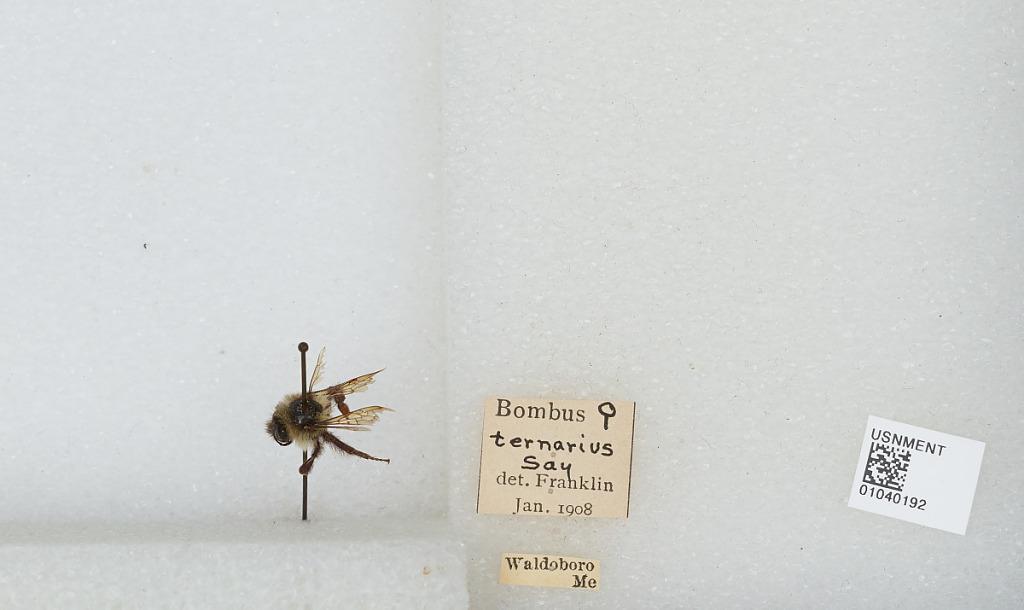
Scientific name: Bombus (Pyrobombus) ternarius Say
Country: United States
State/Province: Maine
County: Lincoln
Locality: Waldoboro
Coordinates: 44.1014, -69.3897
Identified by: Franklin